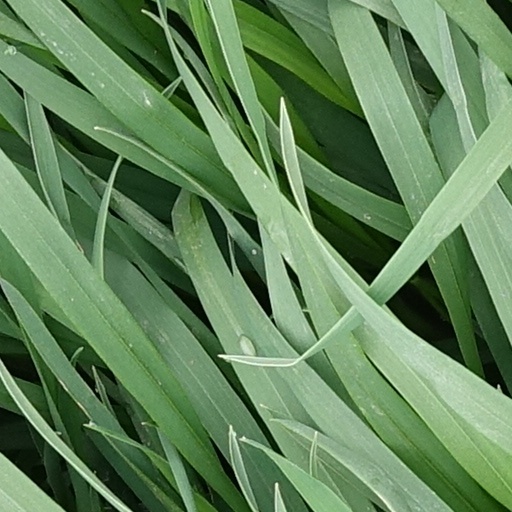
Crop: wheat